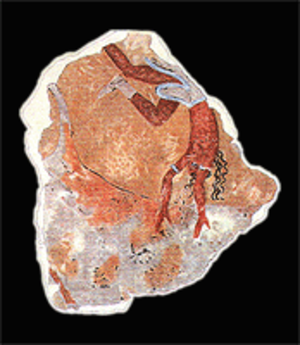
Avaris est le site de l'ancienne capitale des Hyksôs qui régnèrent sur l'Égypte à la fin de la Deuxième Période intermédiaire. La cité a été retrouvée à Tell el-Dab'a dans le Delta oriental.